Tim Dakin

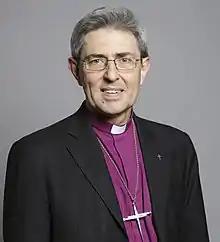
Dakin in 2019

Timothy John Dakin (born 6 February 1958) is a British retired Anglican bishop. He was the general secretary of the Church Mission Society (CMS) and the South American Missionary Society (SAMS) prior to his consecration. He was appointed as Bishop of Winchester in 2011 and, as such, became an "ex officio" member of the House of Lords. From 2013 he was the Bishop for Higher and Further Education.